Irish mythology

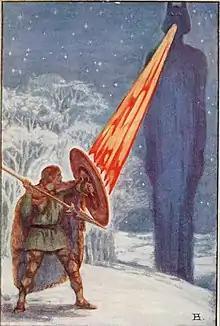
Fionn fighting Aillen, illustration by Beatrice Elvery in Violet Russell's "Heroes of the Dawn" (1914)

The Fomorians or Fomori are a supernatural race, who are often portrayed as hostile and monstrous beings. Originally, they were said to come from under the sea or the earth. Later, they were portrayed as sea raiders, which was probably influenced by the Viking raids on Ireland around that time. Later still they were portrayed as giants. They are enemies of Ireland's first settlers and opponents of the Tuatha Dé Danann, although some members of the two races have offspring. The Fomorians were viewed as the alter-egos to the Tuath Dé The Tuath Dé defeat the Fomorians in the "Battle of Mag Tuired". This has been likened to other Indo-European myths of a war between gods, such as the Æsir and Vanir in Norse mythology and the Olympians and Titans in Greek mythology.